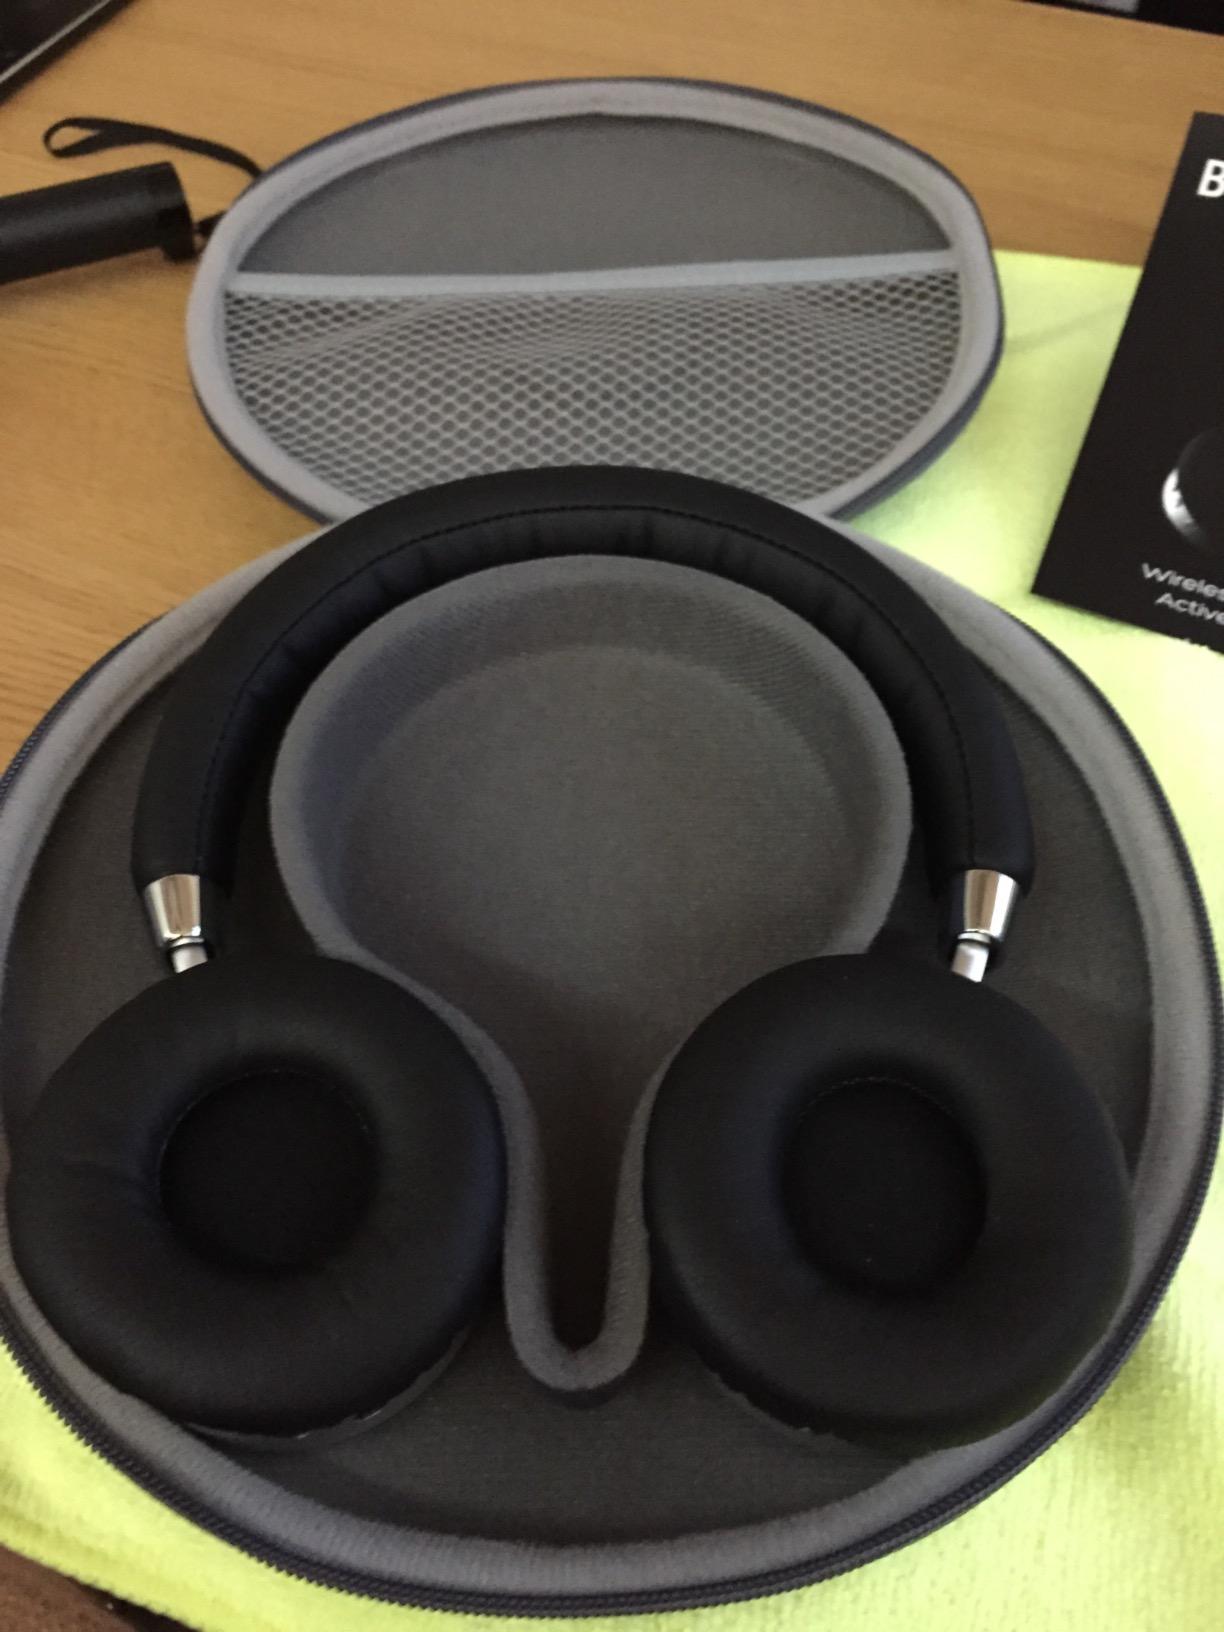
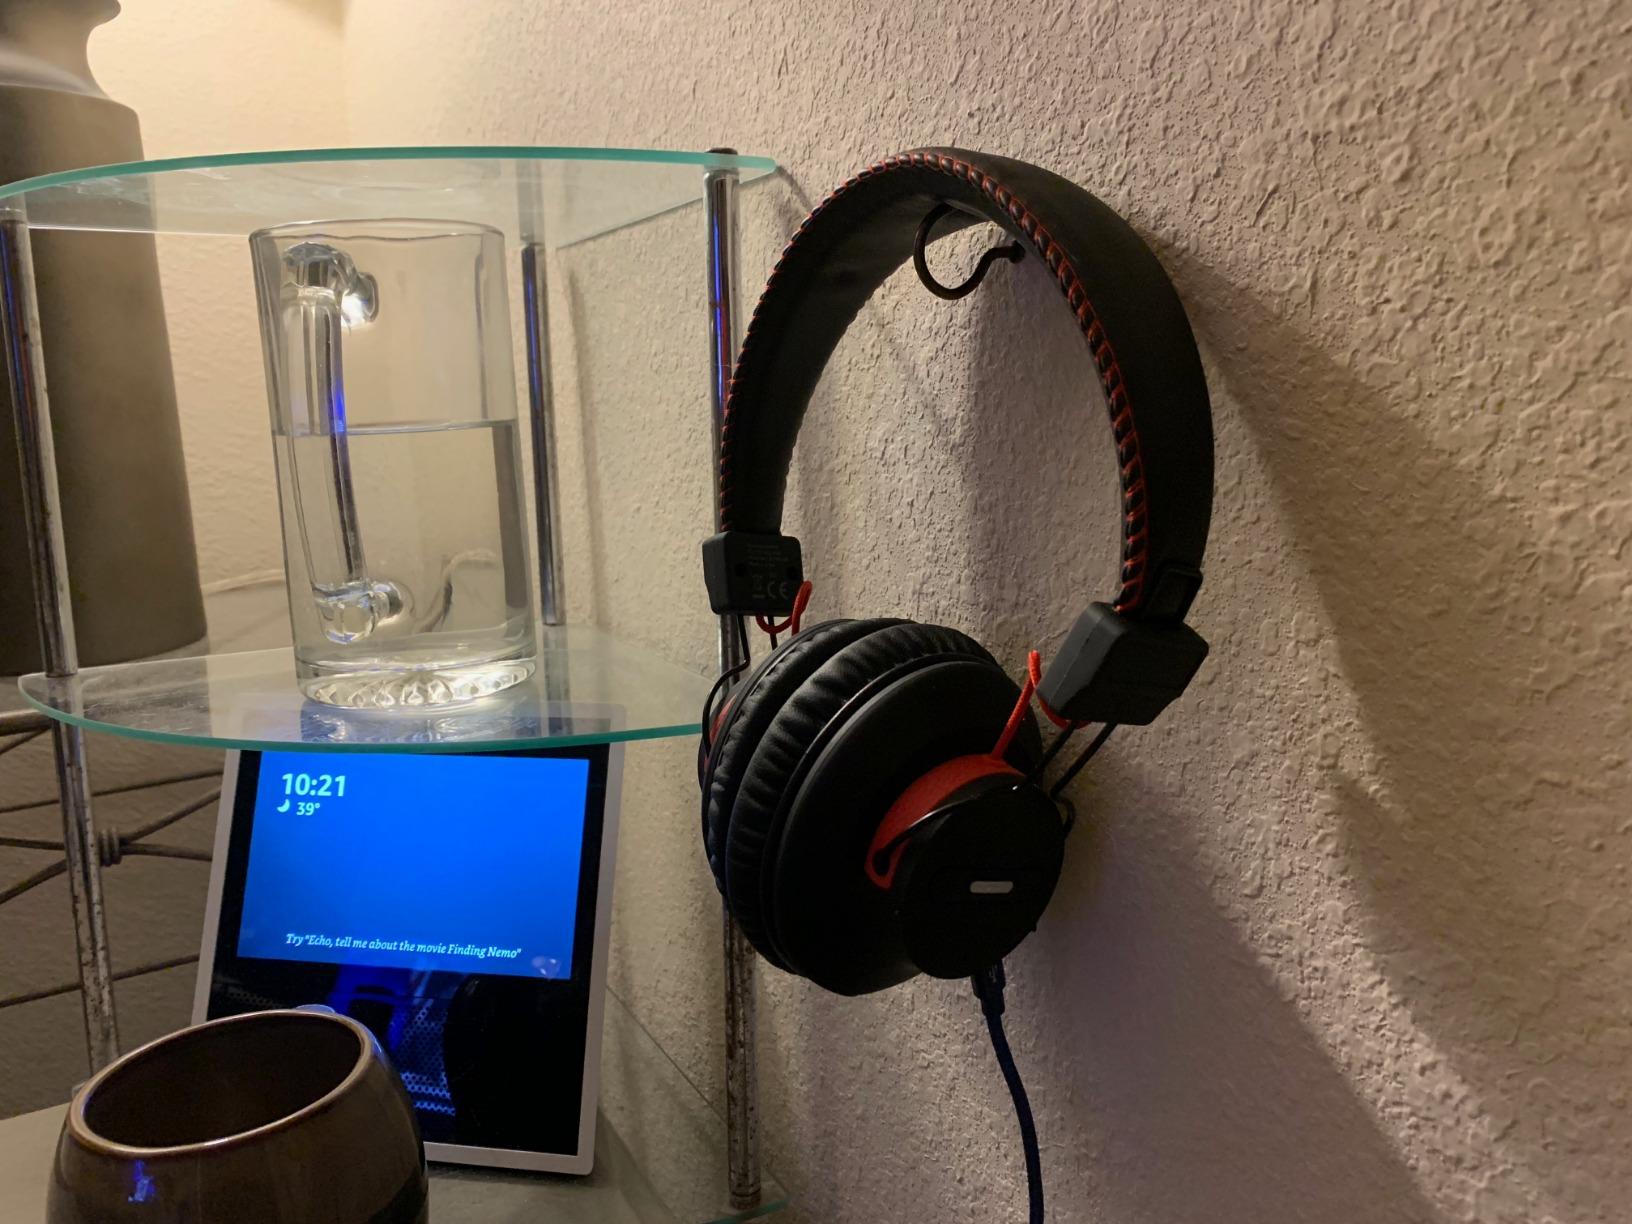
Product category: headphones
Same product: no